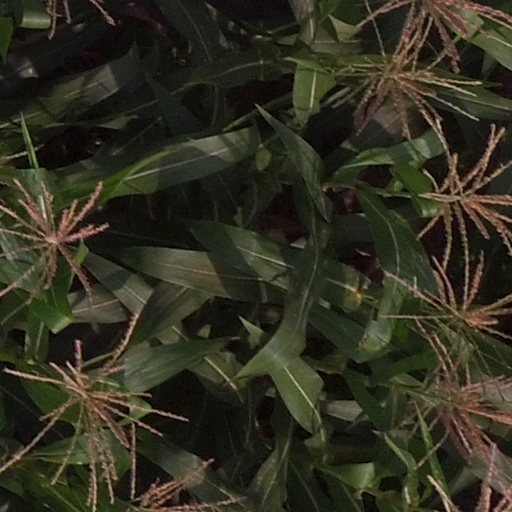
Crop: maize; corn